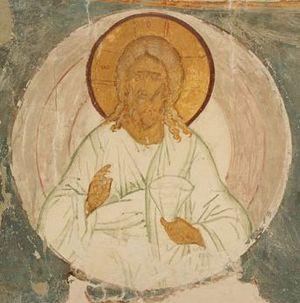
L'iconographie orthodoxe de Jésus-Christ est l'ensemble des représentations de Jésus-Christ et l'étude des différents types de sa représentations sur des icônes dans la religion orthodoxe.
L'Ancien des jours ou Antiquus dierum est une expression poétique du Tanakh dans sa 3ᵉ partie, c'est-à-dire de la Bible, désignant Dieu comme étant éternel.